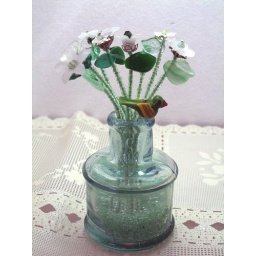
White flowers with green centers in a green inkwell with a green bird perched on it.